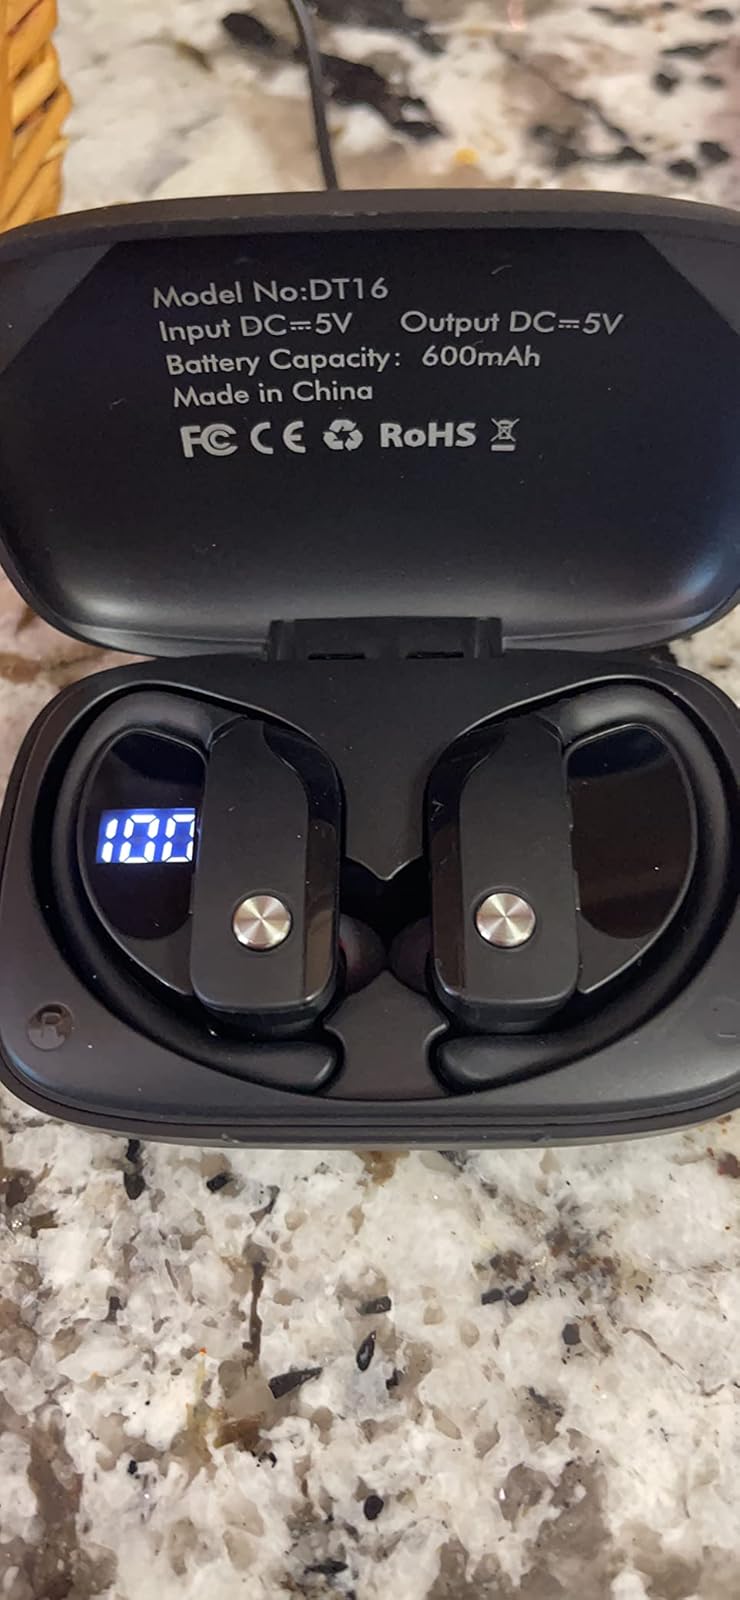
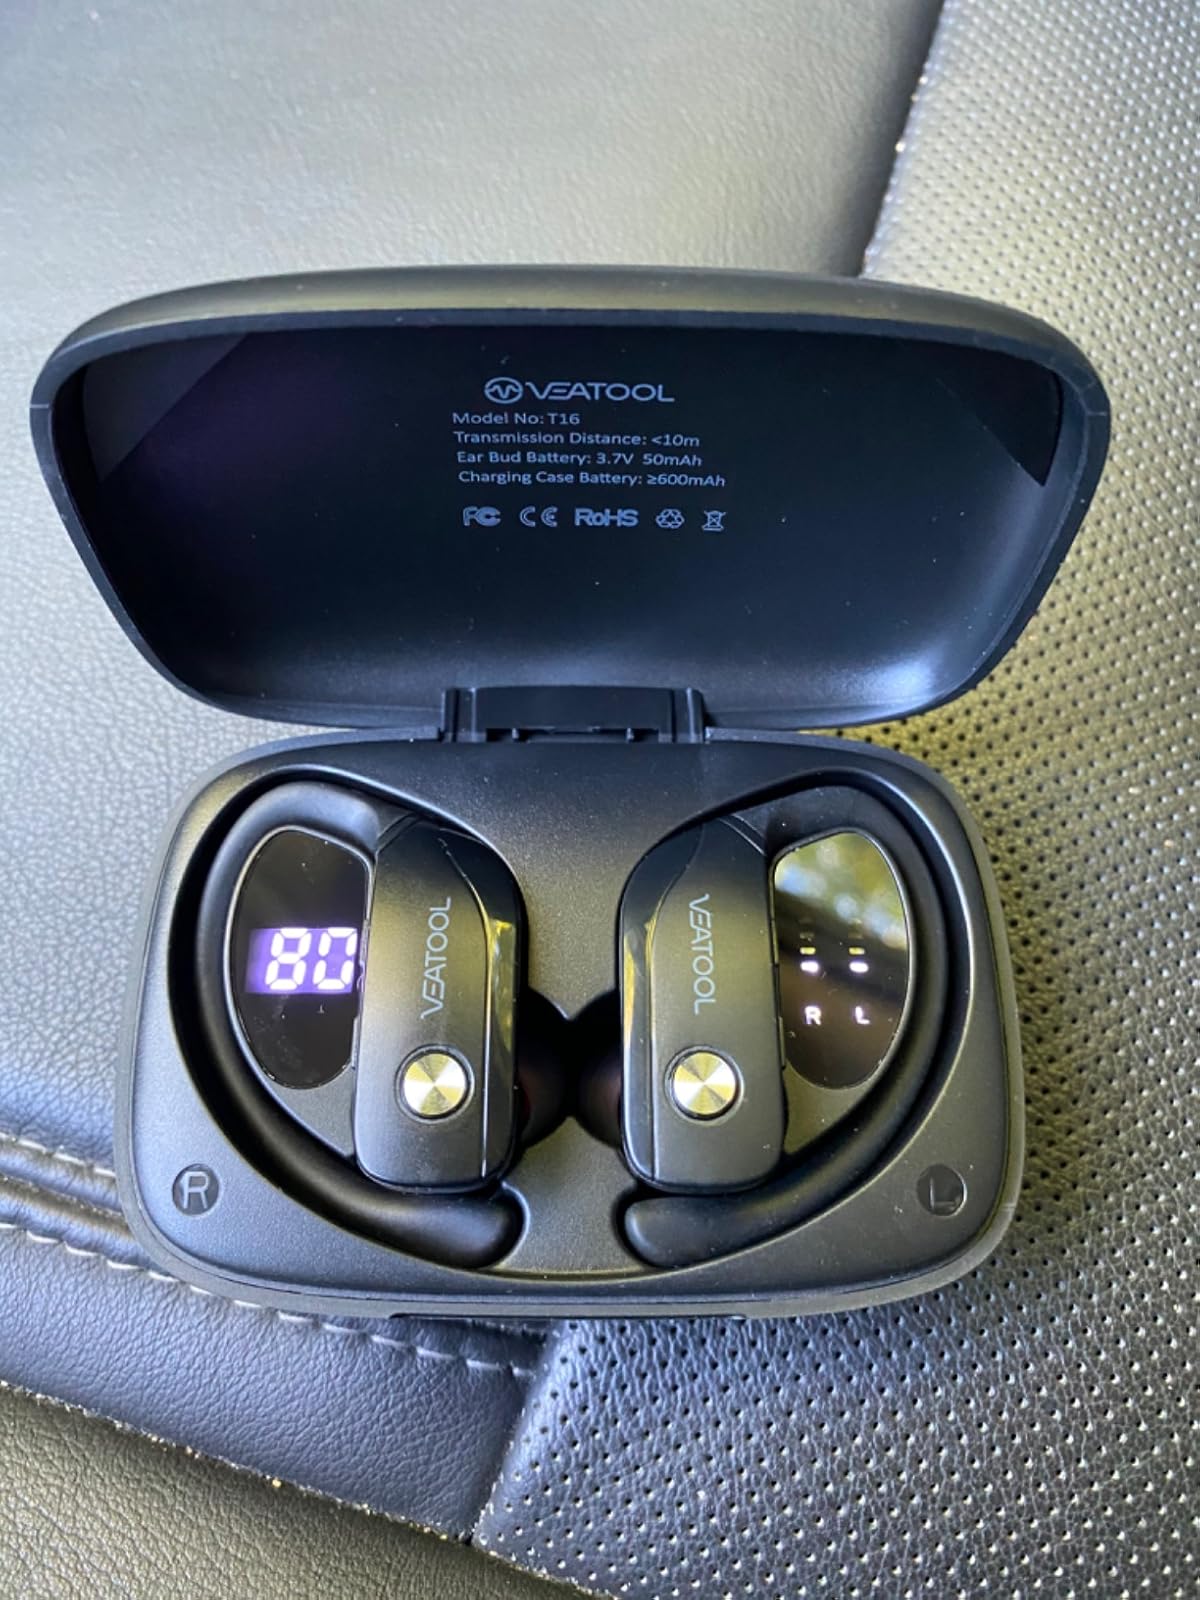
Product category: earbuds
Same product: no